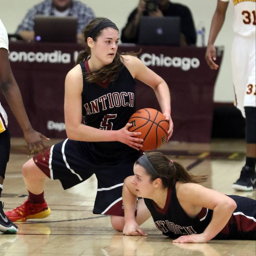
person , left , and person scramble for a loose ball .